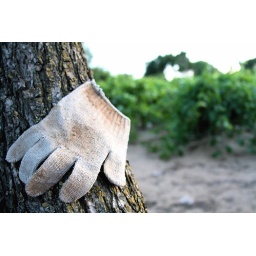
Found a glove resting on a tree trunk in a vineyard down the street from my house.